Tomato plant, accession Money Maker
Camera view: tilt-top (135 deg); turntable rotation: 60 degrees
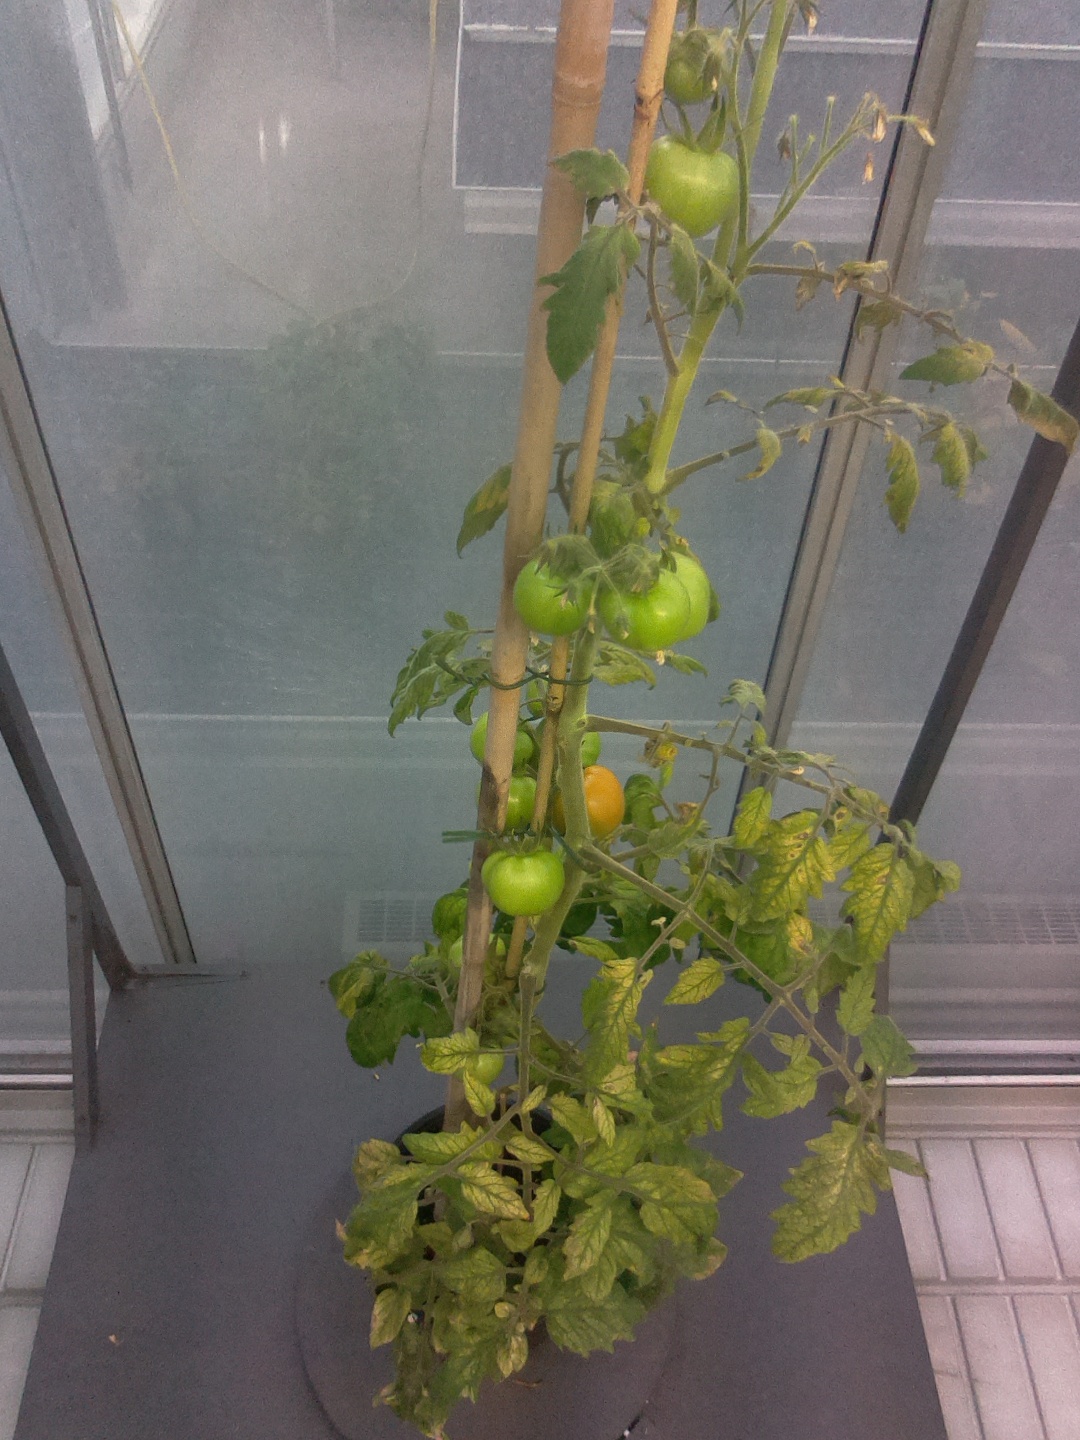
BBCH growth stage 79: 90% -100% of final fruit size